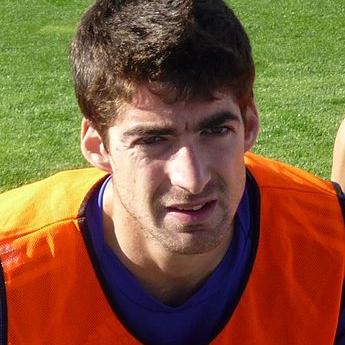
Age: 24